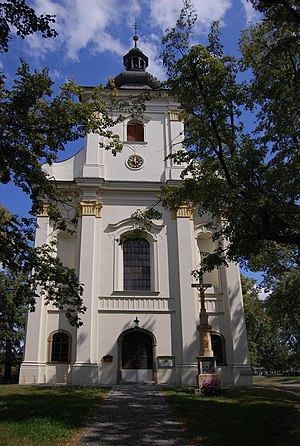
Vrahovice
Vrahovice er en tjekkisk landsby i regionen Olomouc. Vrahovice ligger nær ved Prostějov, der er den administrative hovedby i distriktet Okres Prostějov. Vrahovice har 3.330 indbyggere.